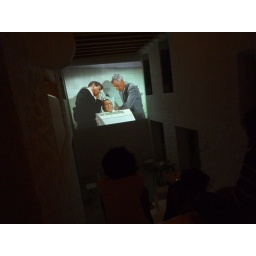
box and head in the amphitheater house